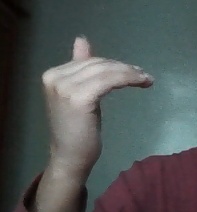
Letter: khaa